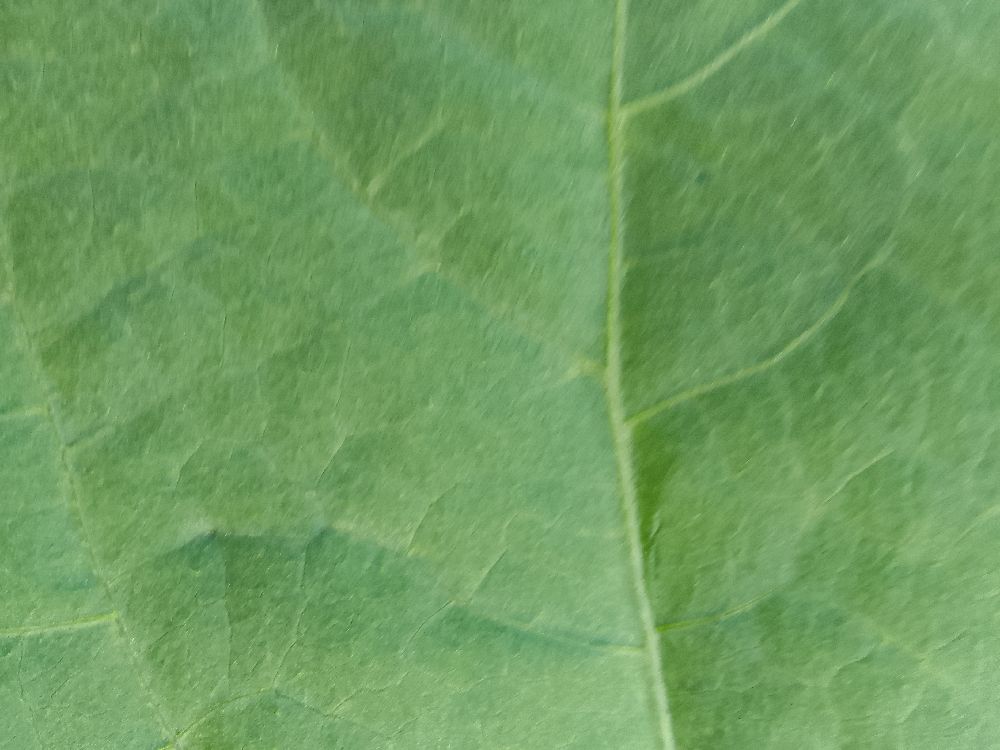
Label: healthy